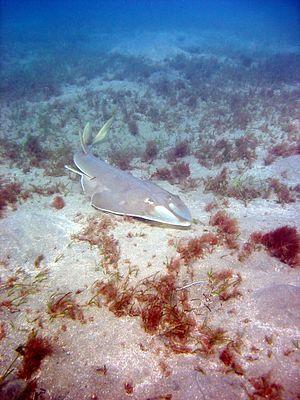
Rhinobatos est un genre de raies, de la famille des Rhinobatidae. On les appelle parfois « raies-guitares » en raison de leur forme allongée.